The Coca-Cola Kid

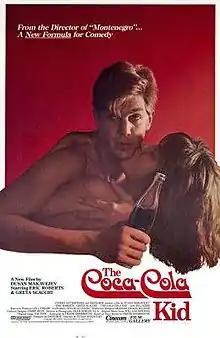
Promotional movie poster for the film

The Coca-Cola Kid is a 1985 Australian romantic comedy film. It was directed by Dušan Makavejev and stars Eric Roberts and Greta Scacchi. The film is based on the short stories "The Americans, Baby", and "The Electrical Experience" by Frank Moorhouse, who wrote the screenplay. It was entered into the 1985 Cannes Film Festival.